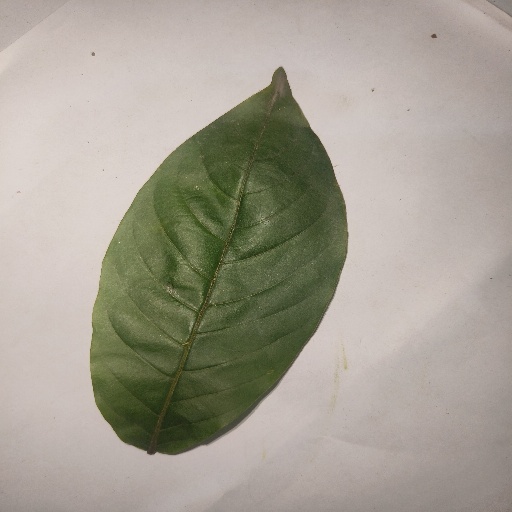
Species: HariTaki
Leaf condition: Healthy Leaf